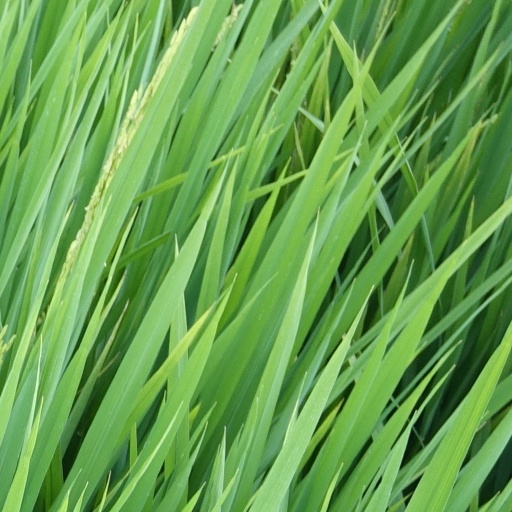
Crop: rice